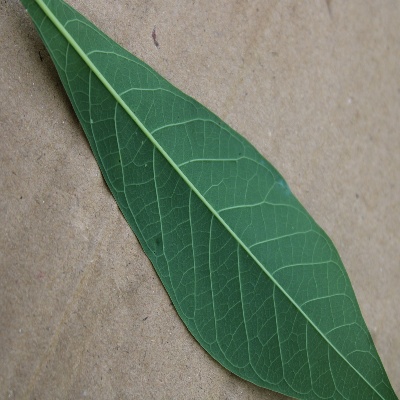
Crop: Cassava
Condition: healthy